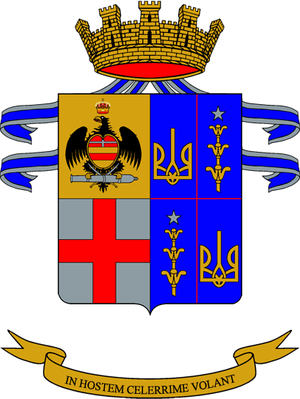
La liste des régiments de l'armée de terre italienne